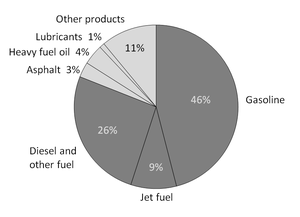
Les produits pétroliers sont des dérivés utilisables du pétrole brut issus de son raffinage. Contrairement aux composés pétrochimiques, qui sont des composés chimiques de base, les produits pétroliers sont des mélanges complexes. La majorité du pétrole est converti en produits pétroliers dont plusieurs types de carburants.